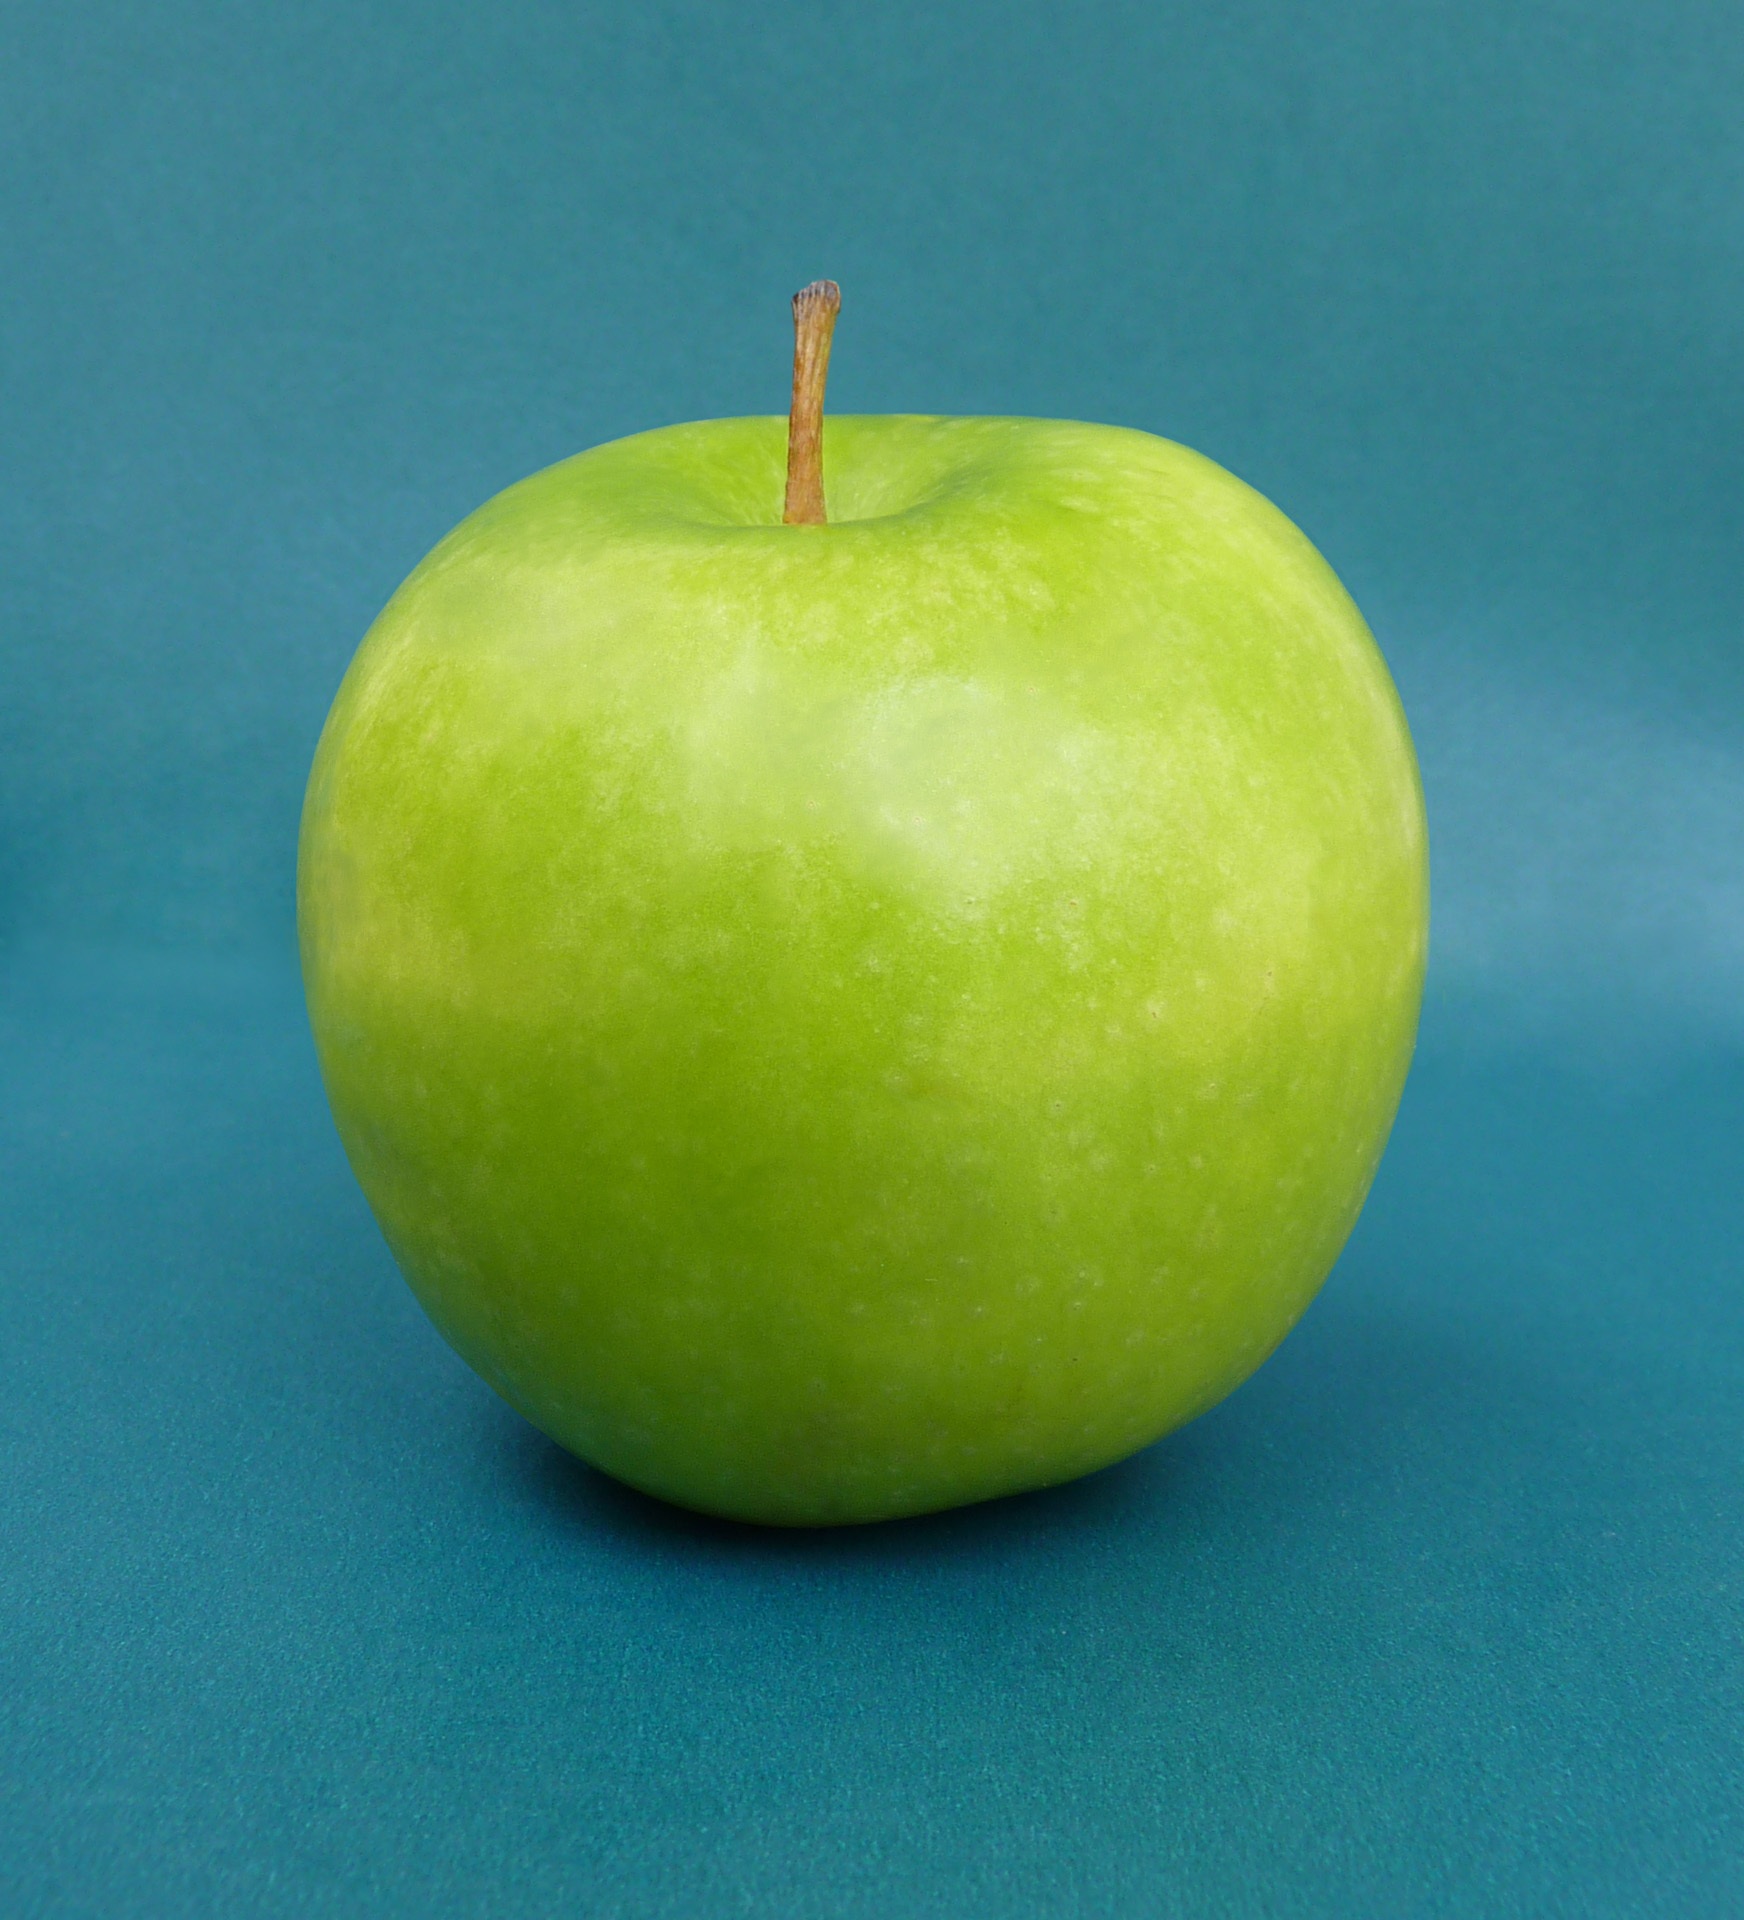
apple, plant, fruit, flower, food, green, produce, fresh, juicy, eat, liqueur, crunchy, nutritious, flowering plant, rose family, granny smith, land plant, rose order, manzana verde